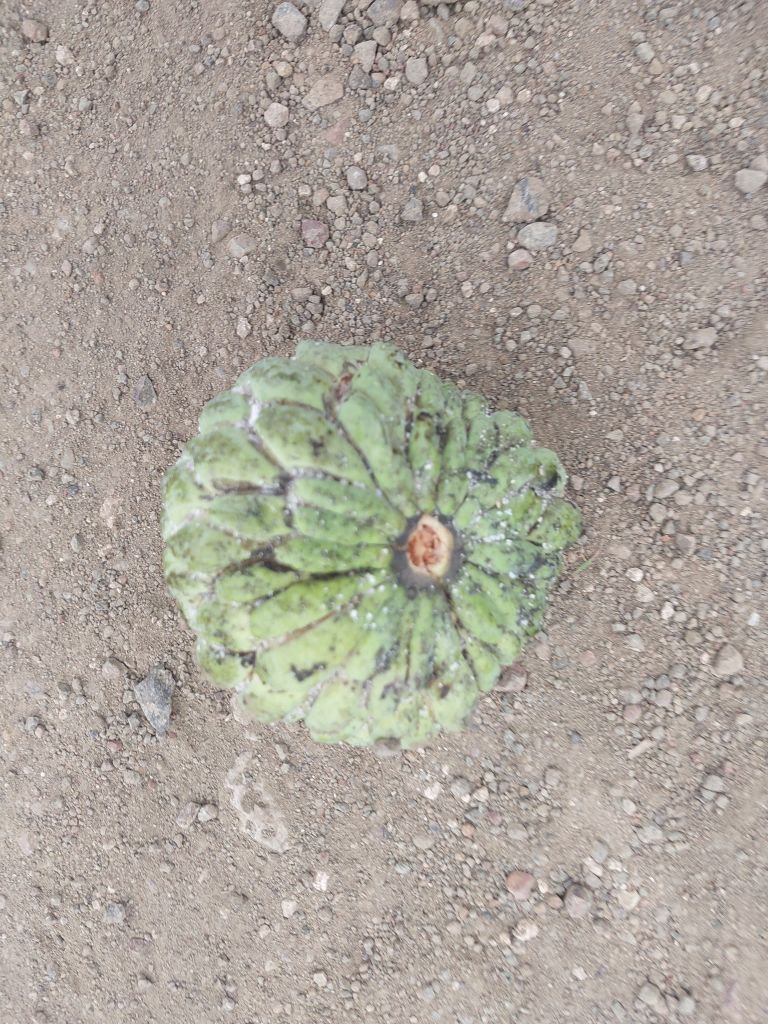
Disease label: Leaf spot on fruit